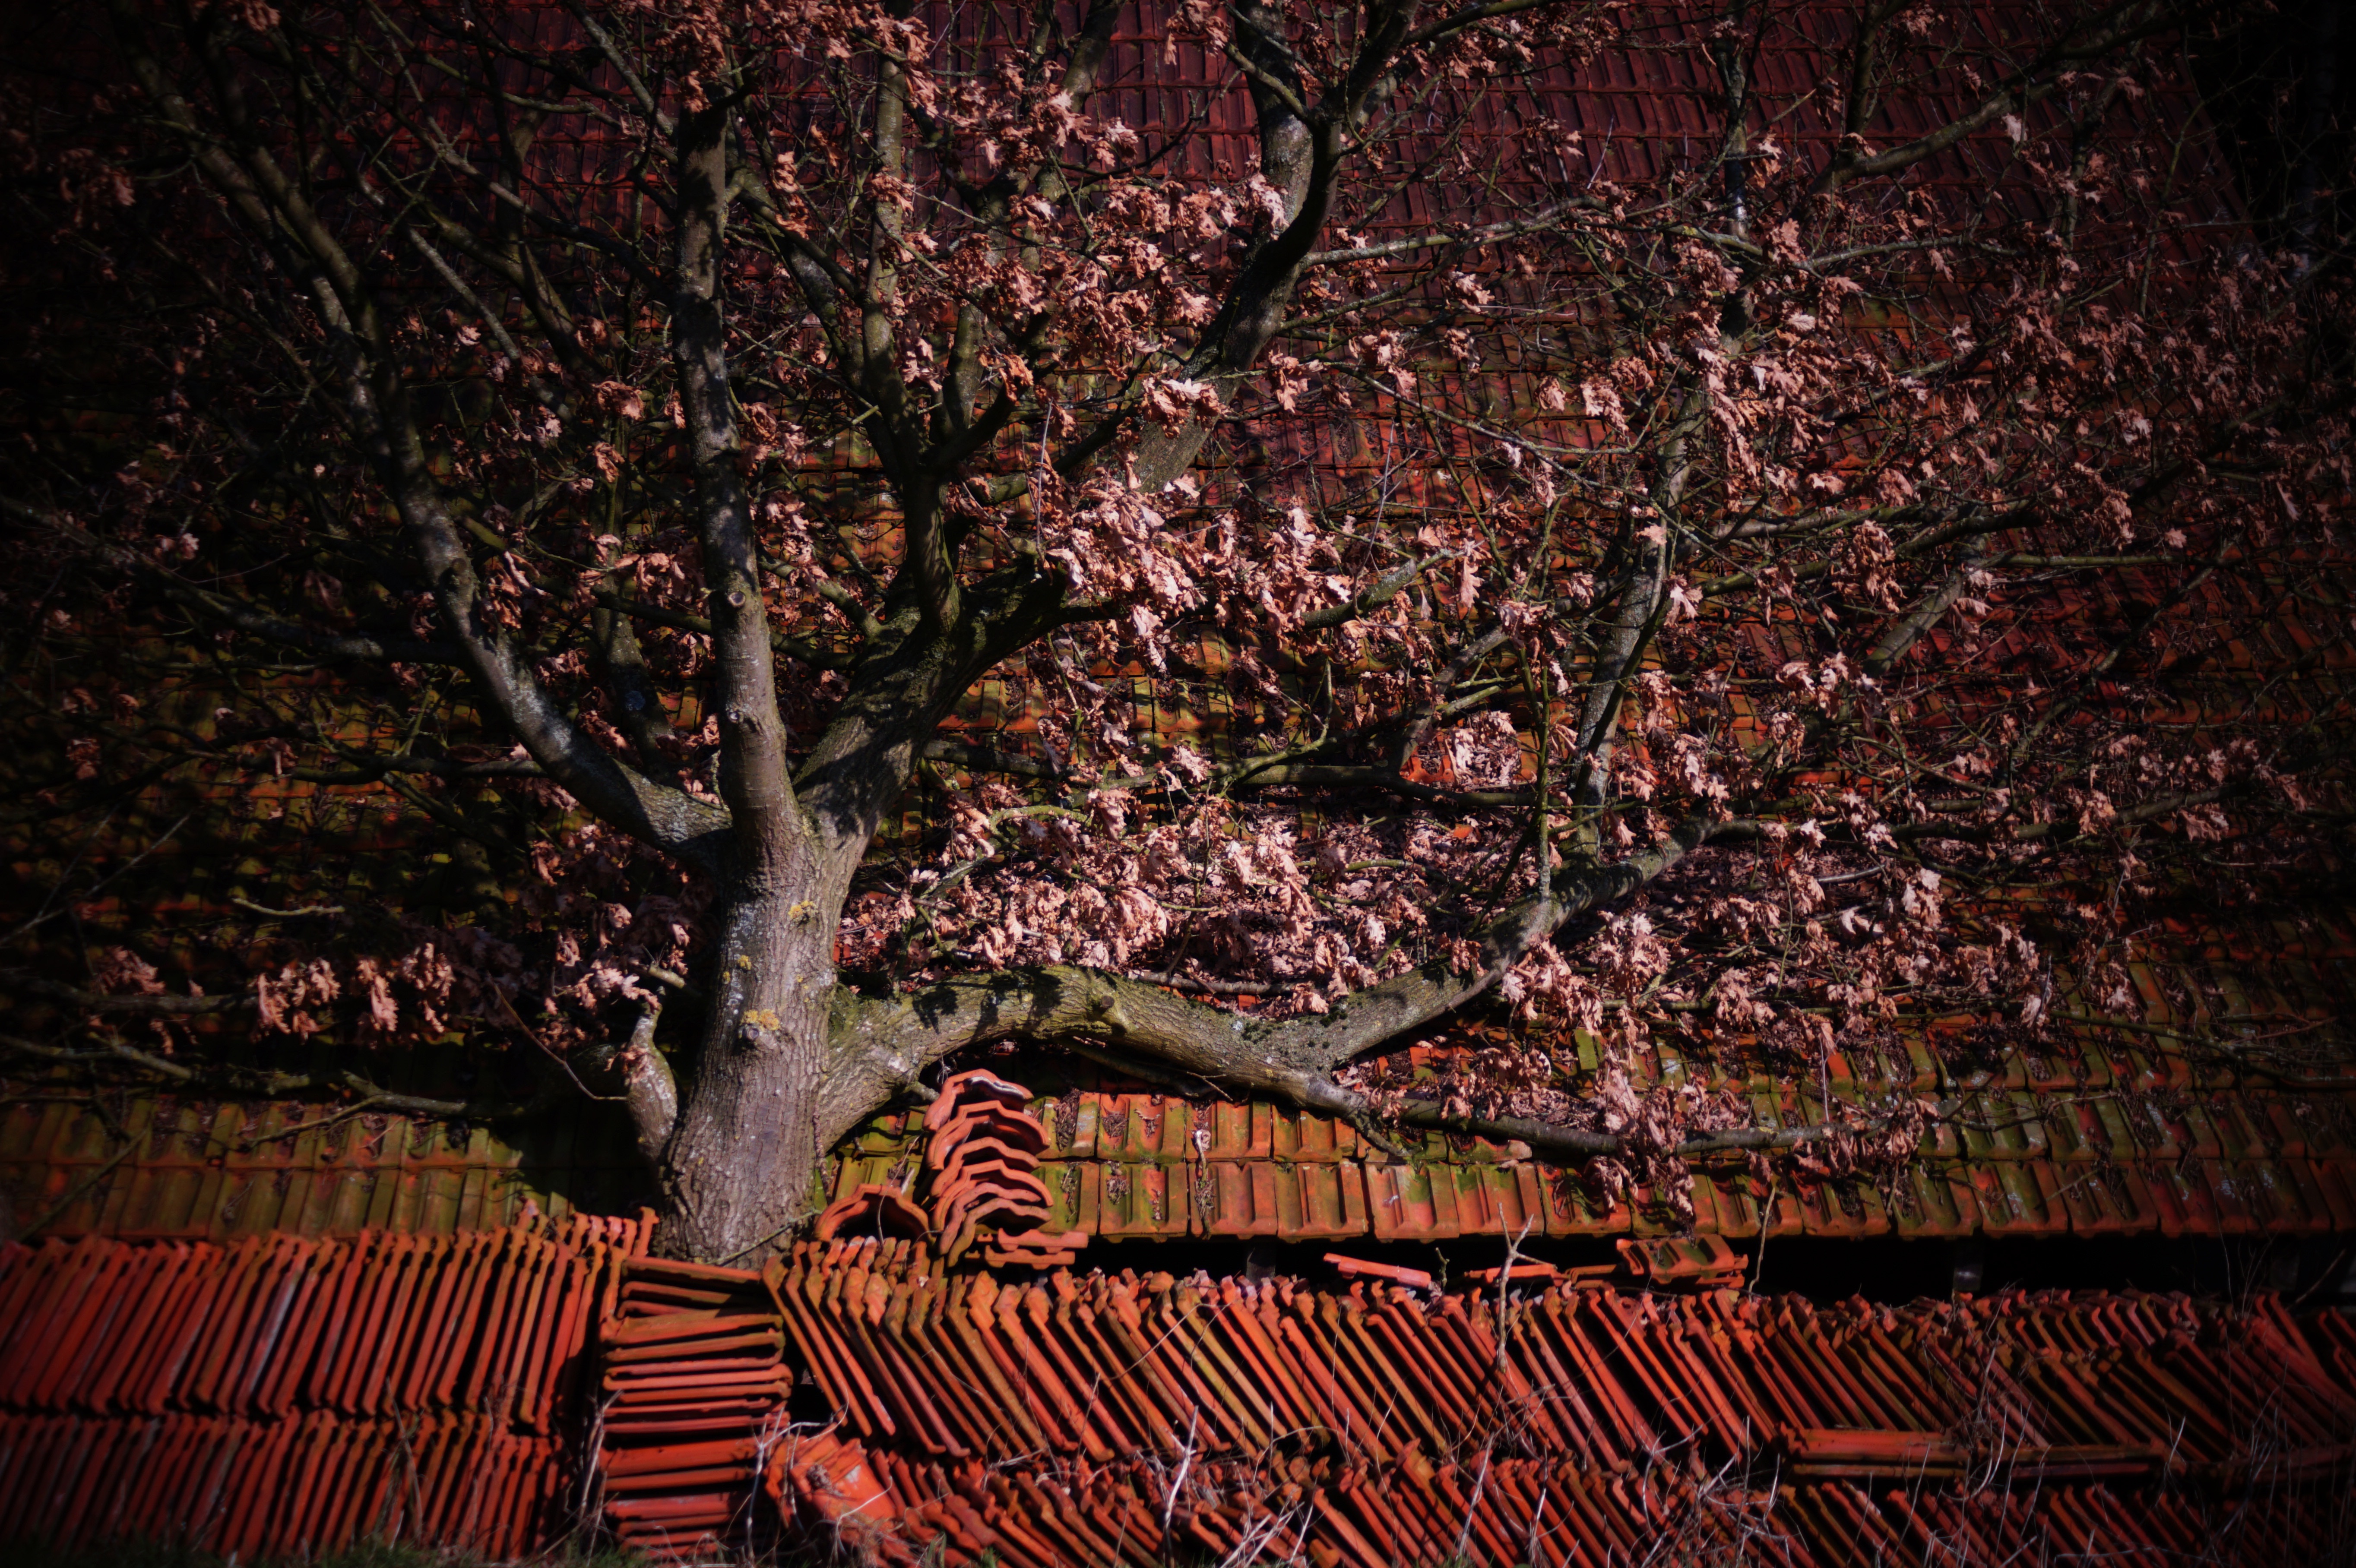
tree, nature, branch, blossom, plant, night, leaf, flower, walk, spring, autumn, darkness, season, cherry blossom, red brick, old barn, emsland, woody plant